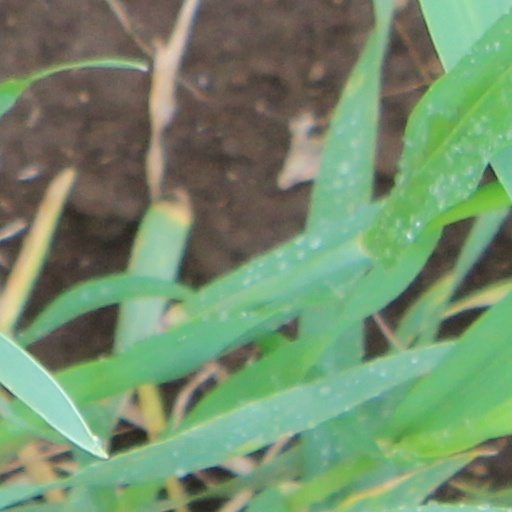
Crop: wheat